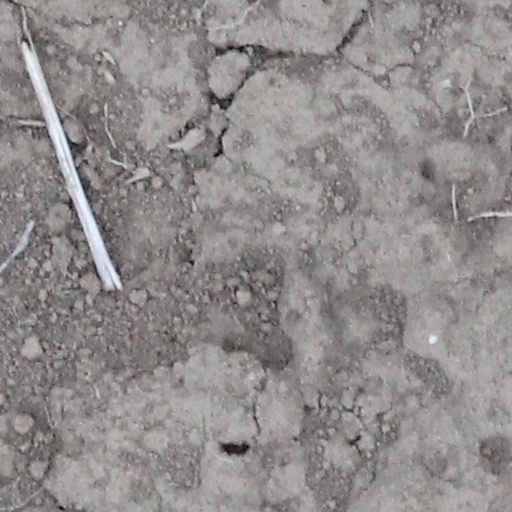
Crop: wheat